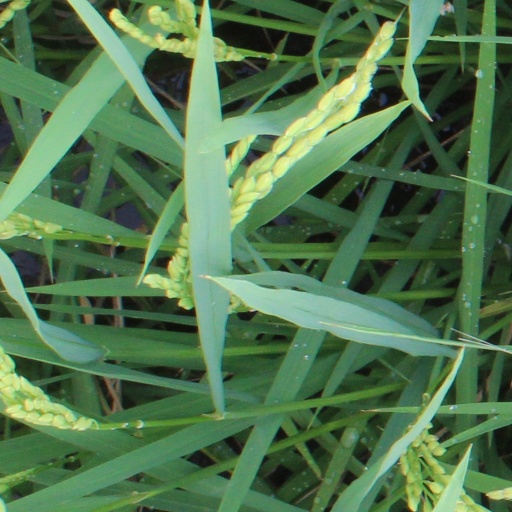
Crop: rice